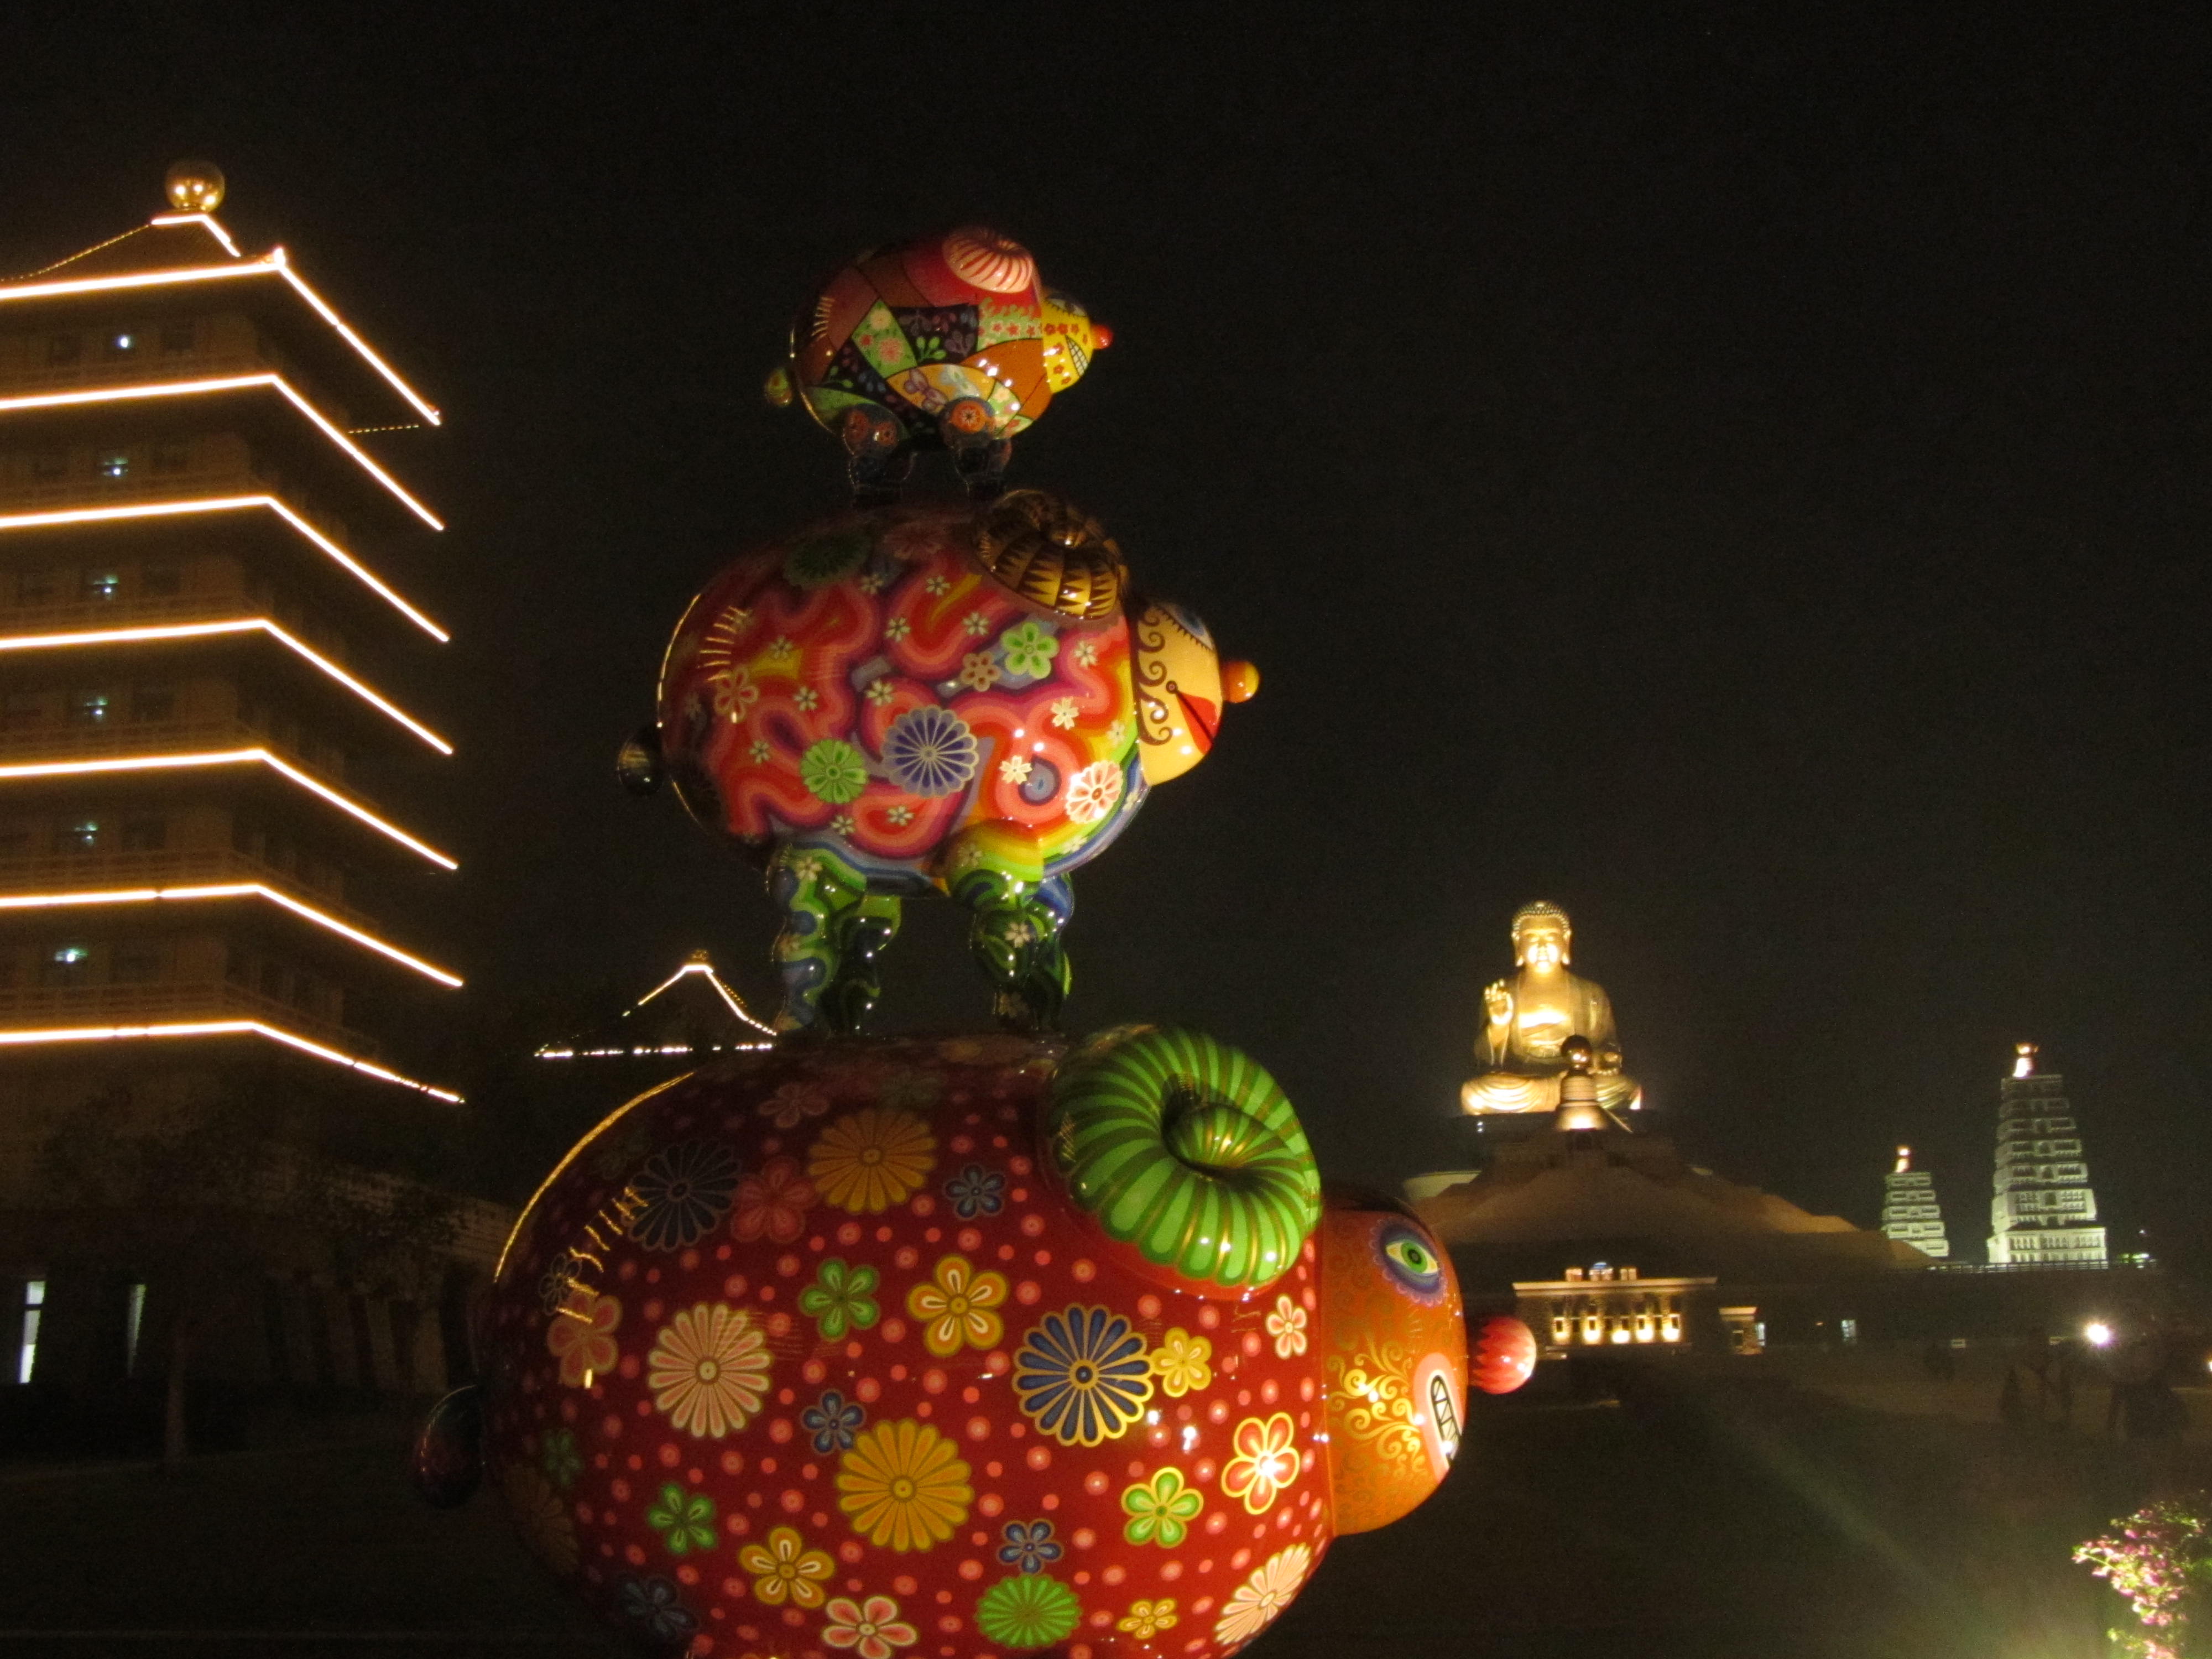
buddha, night, night photograph, pig, Buddha Memorial Center, fo guang shan, kaohsiung, taiwan, lighting, plant, festival, mid autumn festival